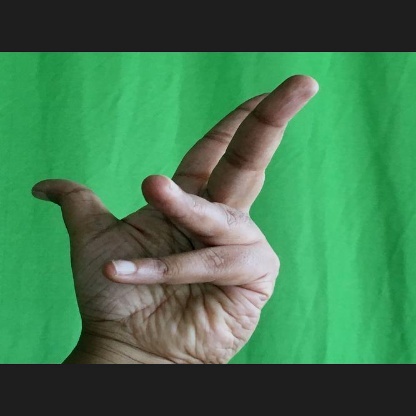
Mudra: Alapadmam